HH-suite

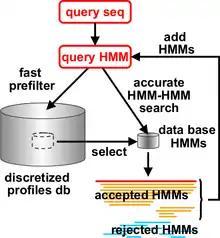
Iterative sequence search scheme of HHblits

Modern sensitive methods for protein search utilize sequence profiles. They may be used to compare a sequence to a profile, or in more advanced cases such as HH-suite, to match among profiles. Profiles and alignments are themselves derived from matches, using for example PSI-BLAST or HHblits. A position-specific scoring matrix (PSSM) profile contains for each position in the query sequence the similarity score for the 20 amino acids. The profiles are derived from multiple sequence alignments (MSAs), in which related proteins are written together (aligned), such that the frequencies of amino acids in each position can be interpreted as probabilities for amino acids in new related proteins, and be used to derive the "similarity scores". Because profiles contain much more information than a single sequence (e.g. the position-specific degree of conservation), profile-profile comparison methods are much more powerful than sequence-sequence comparison methods like BLAST or profile-sequence comparison methods like PSI-BLAST.